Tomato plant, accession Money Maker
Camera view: bottom (45 deg); turntable rotation: 240 degrees
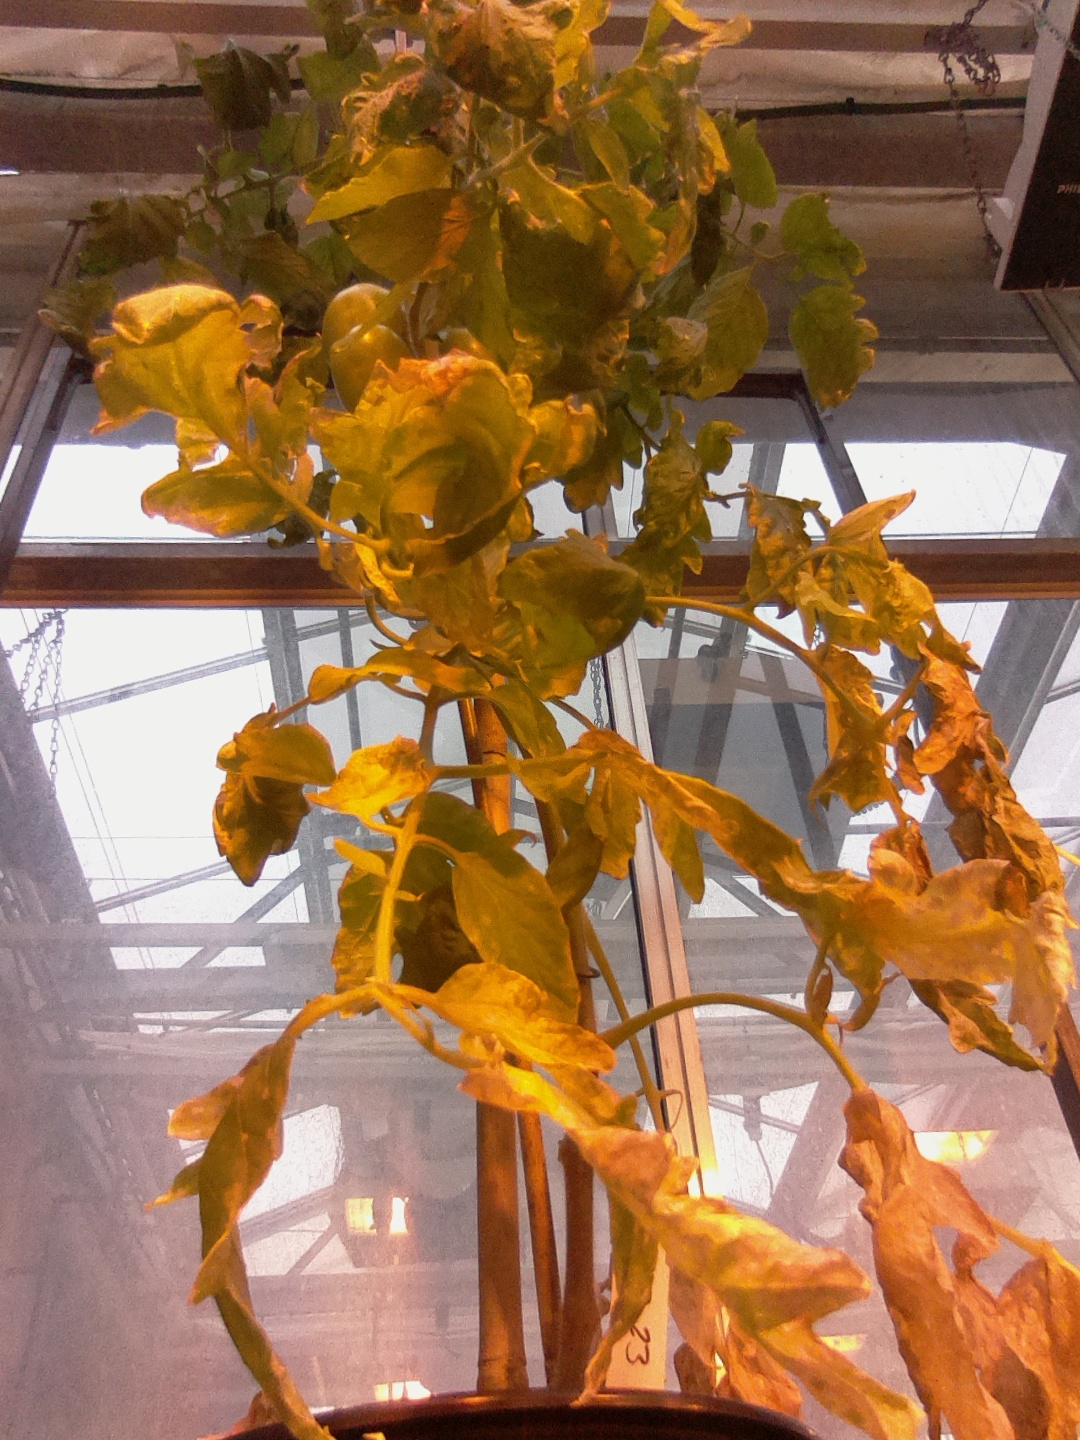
BBCH growth stage 79: 90% -100% of final fruit size